Princess from the Moon

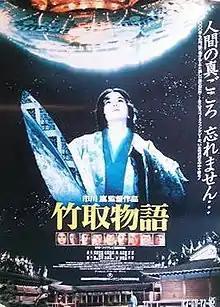
Theatrical release poster

is a 1987 Japanese film directed by Kon Ichikawa. It is based on "The Tale of the Bamboo Cutter", a 10th-century Japanese fairy tale about a girl from the Moon who is discovered as a baby inside the stalk of a glowing bamboo plant.